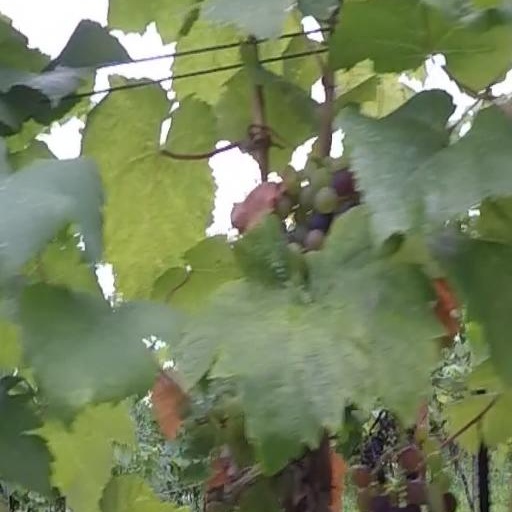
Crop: grape